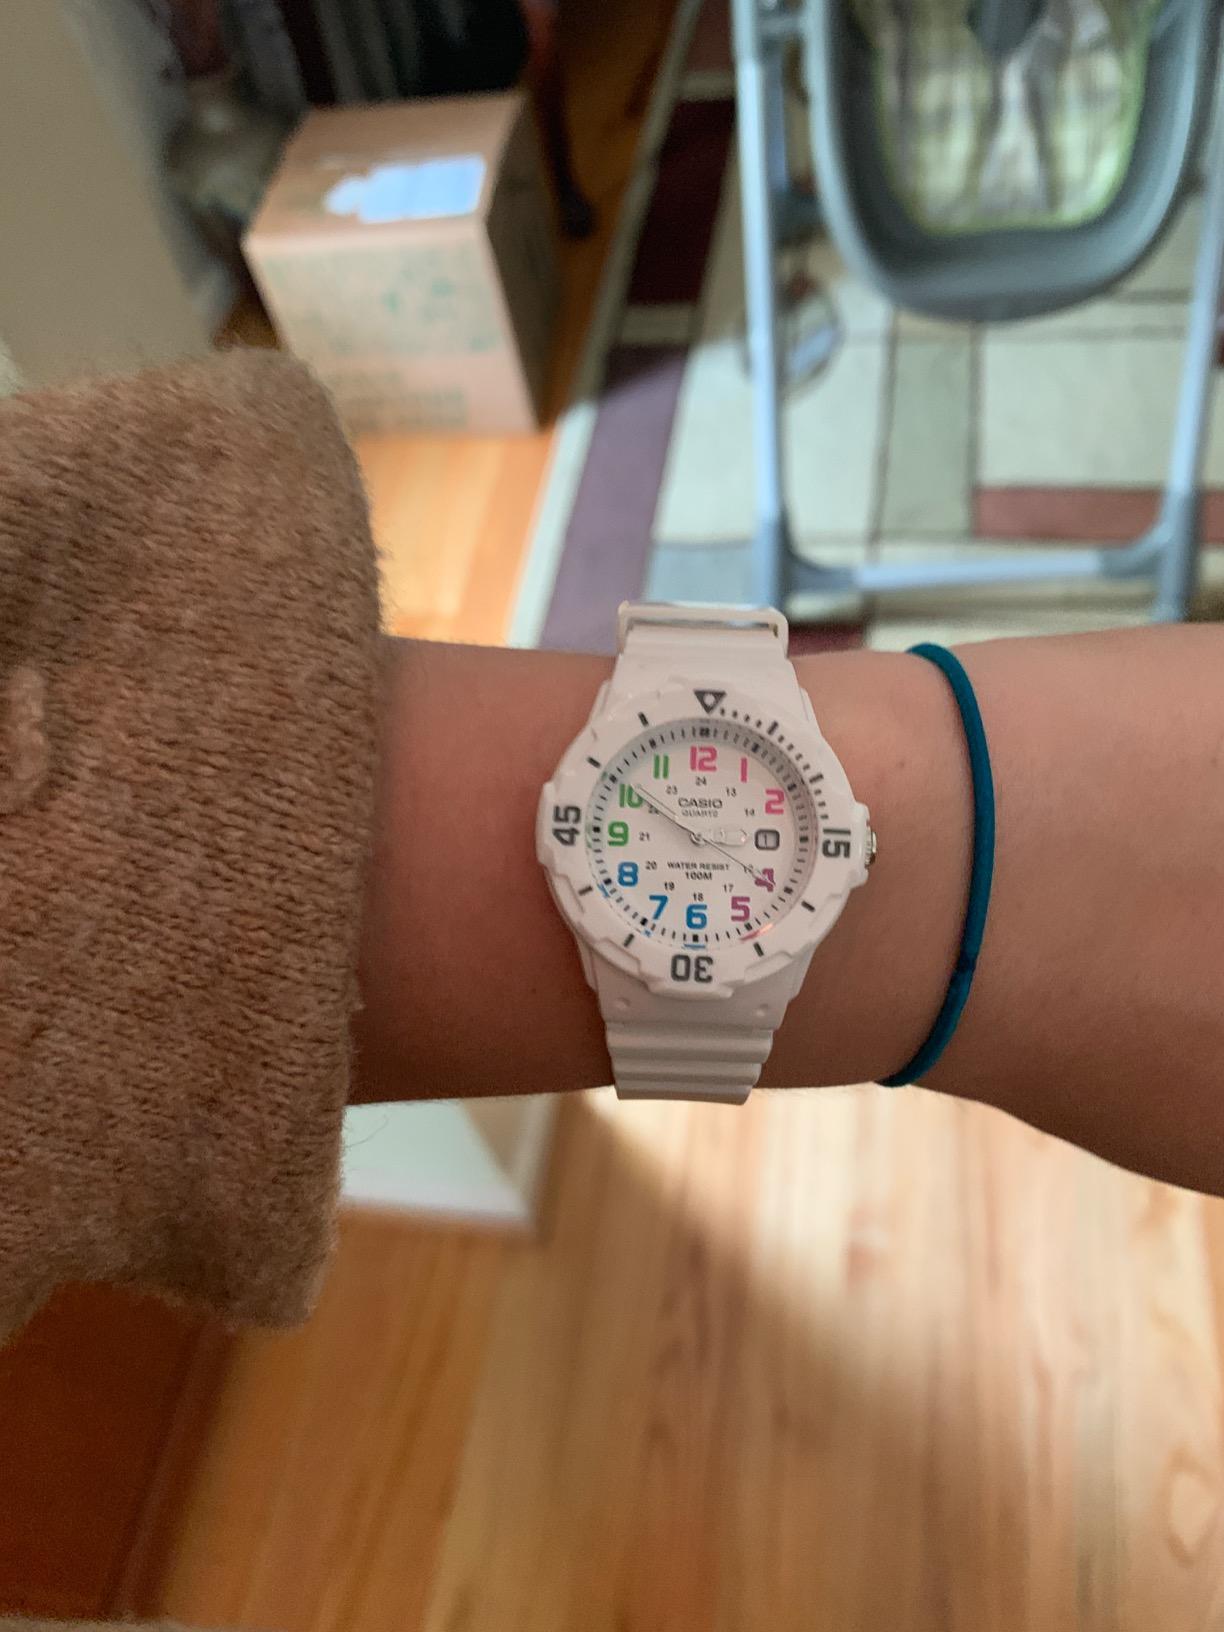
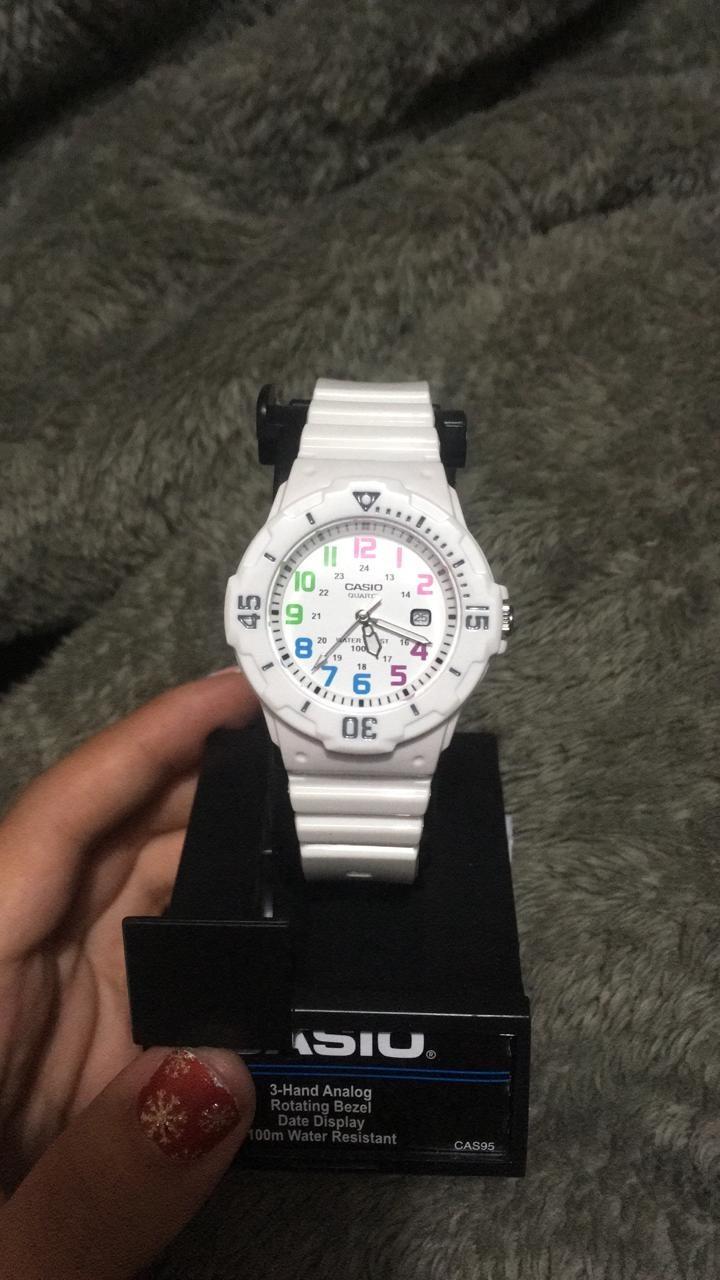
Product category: accessories_watch
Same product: yes